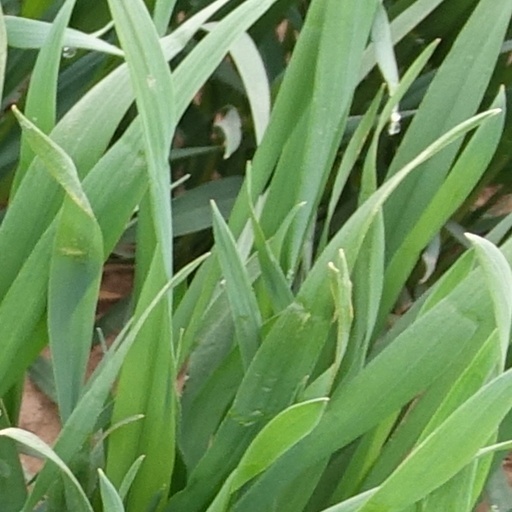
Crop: wheat